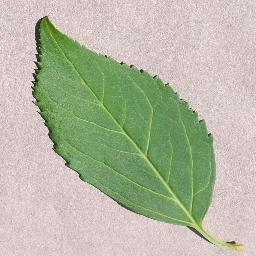
Label: Cherry___healthy